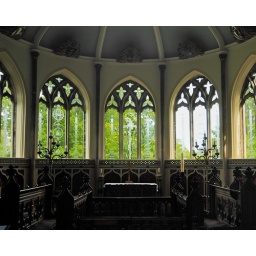
Famed for its cuts glass windows. This church is in Morton, Dorset UK